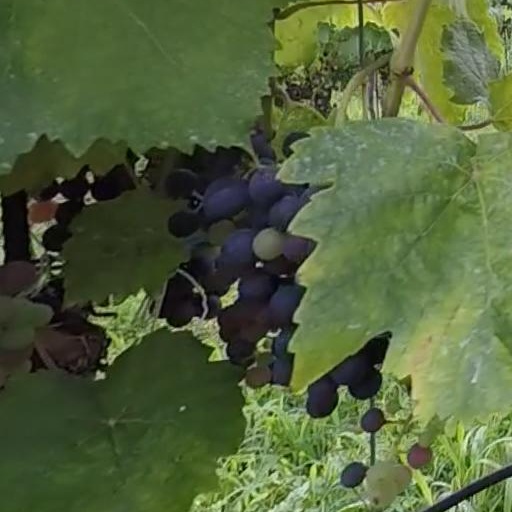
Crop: grape